LOC: Kargil

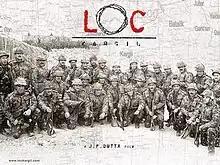
Theatrical release poster

LOC Kargil is a 2003 Indian Hindi-language historical war film based on the Kargil War fought between India and Pakistan, produced and directed by J. P. Dutta under his banner "J. P. Films". The film features an ensemble cast of Bollywood stars and music composed by Aadesh Shrivastava and Anu Malik, with the former composing the score and the latter composing the songs.